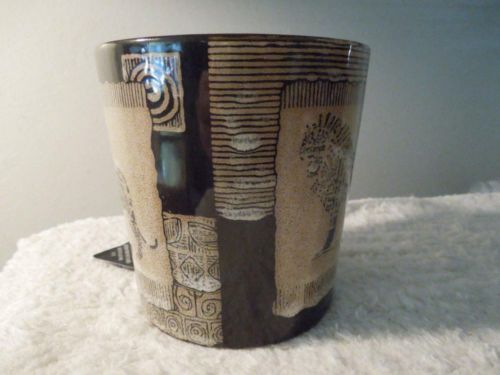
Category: mug